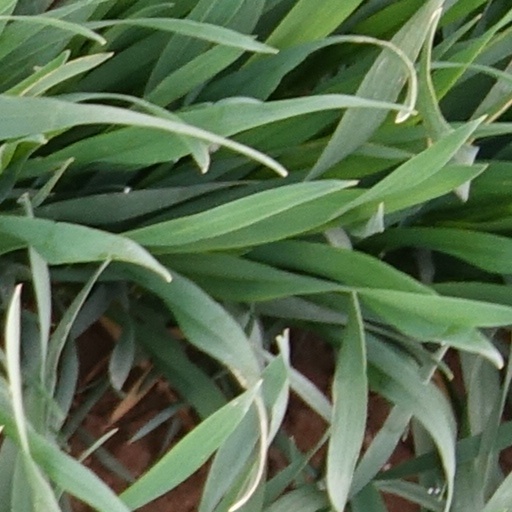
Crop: wheat